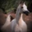
Label: horse